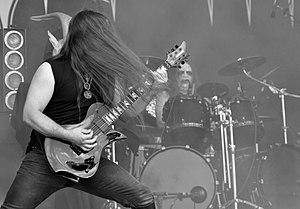
Inquisition est un groupe de black metal américano-colombien.